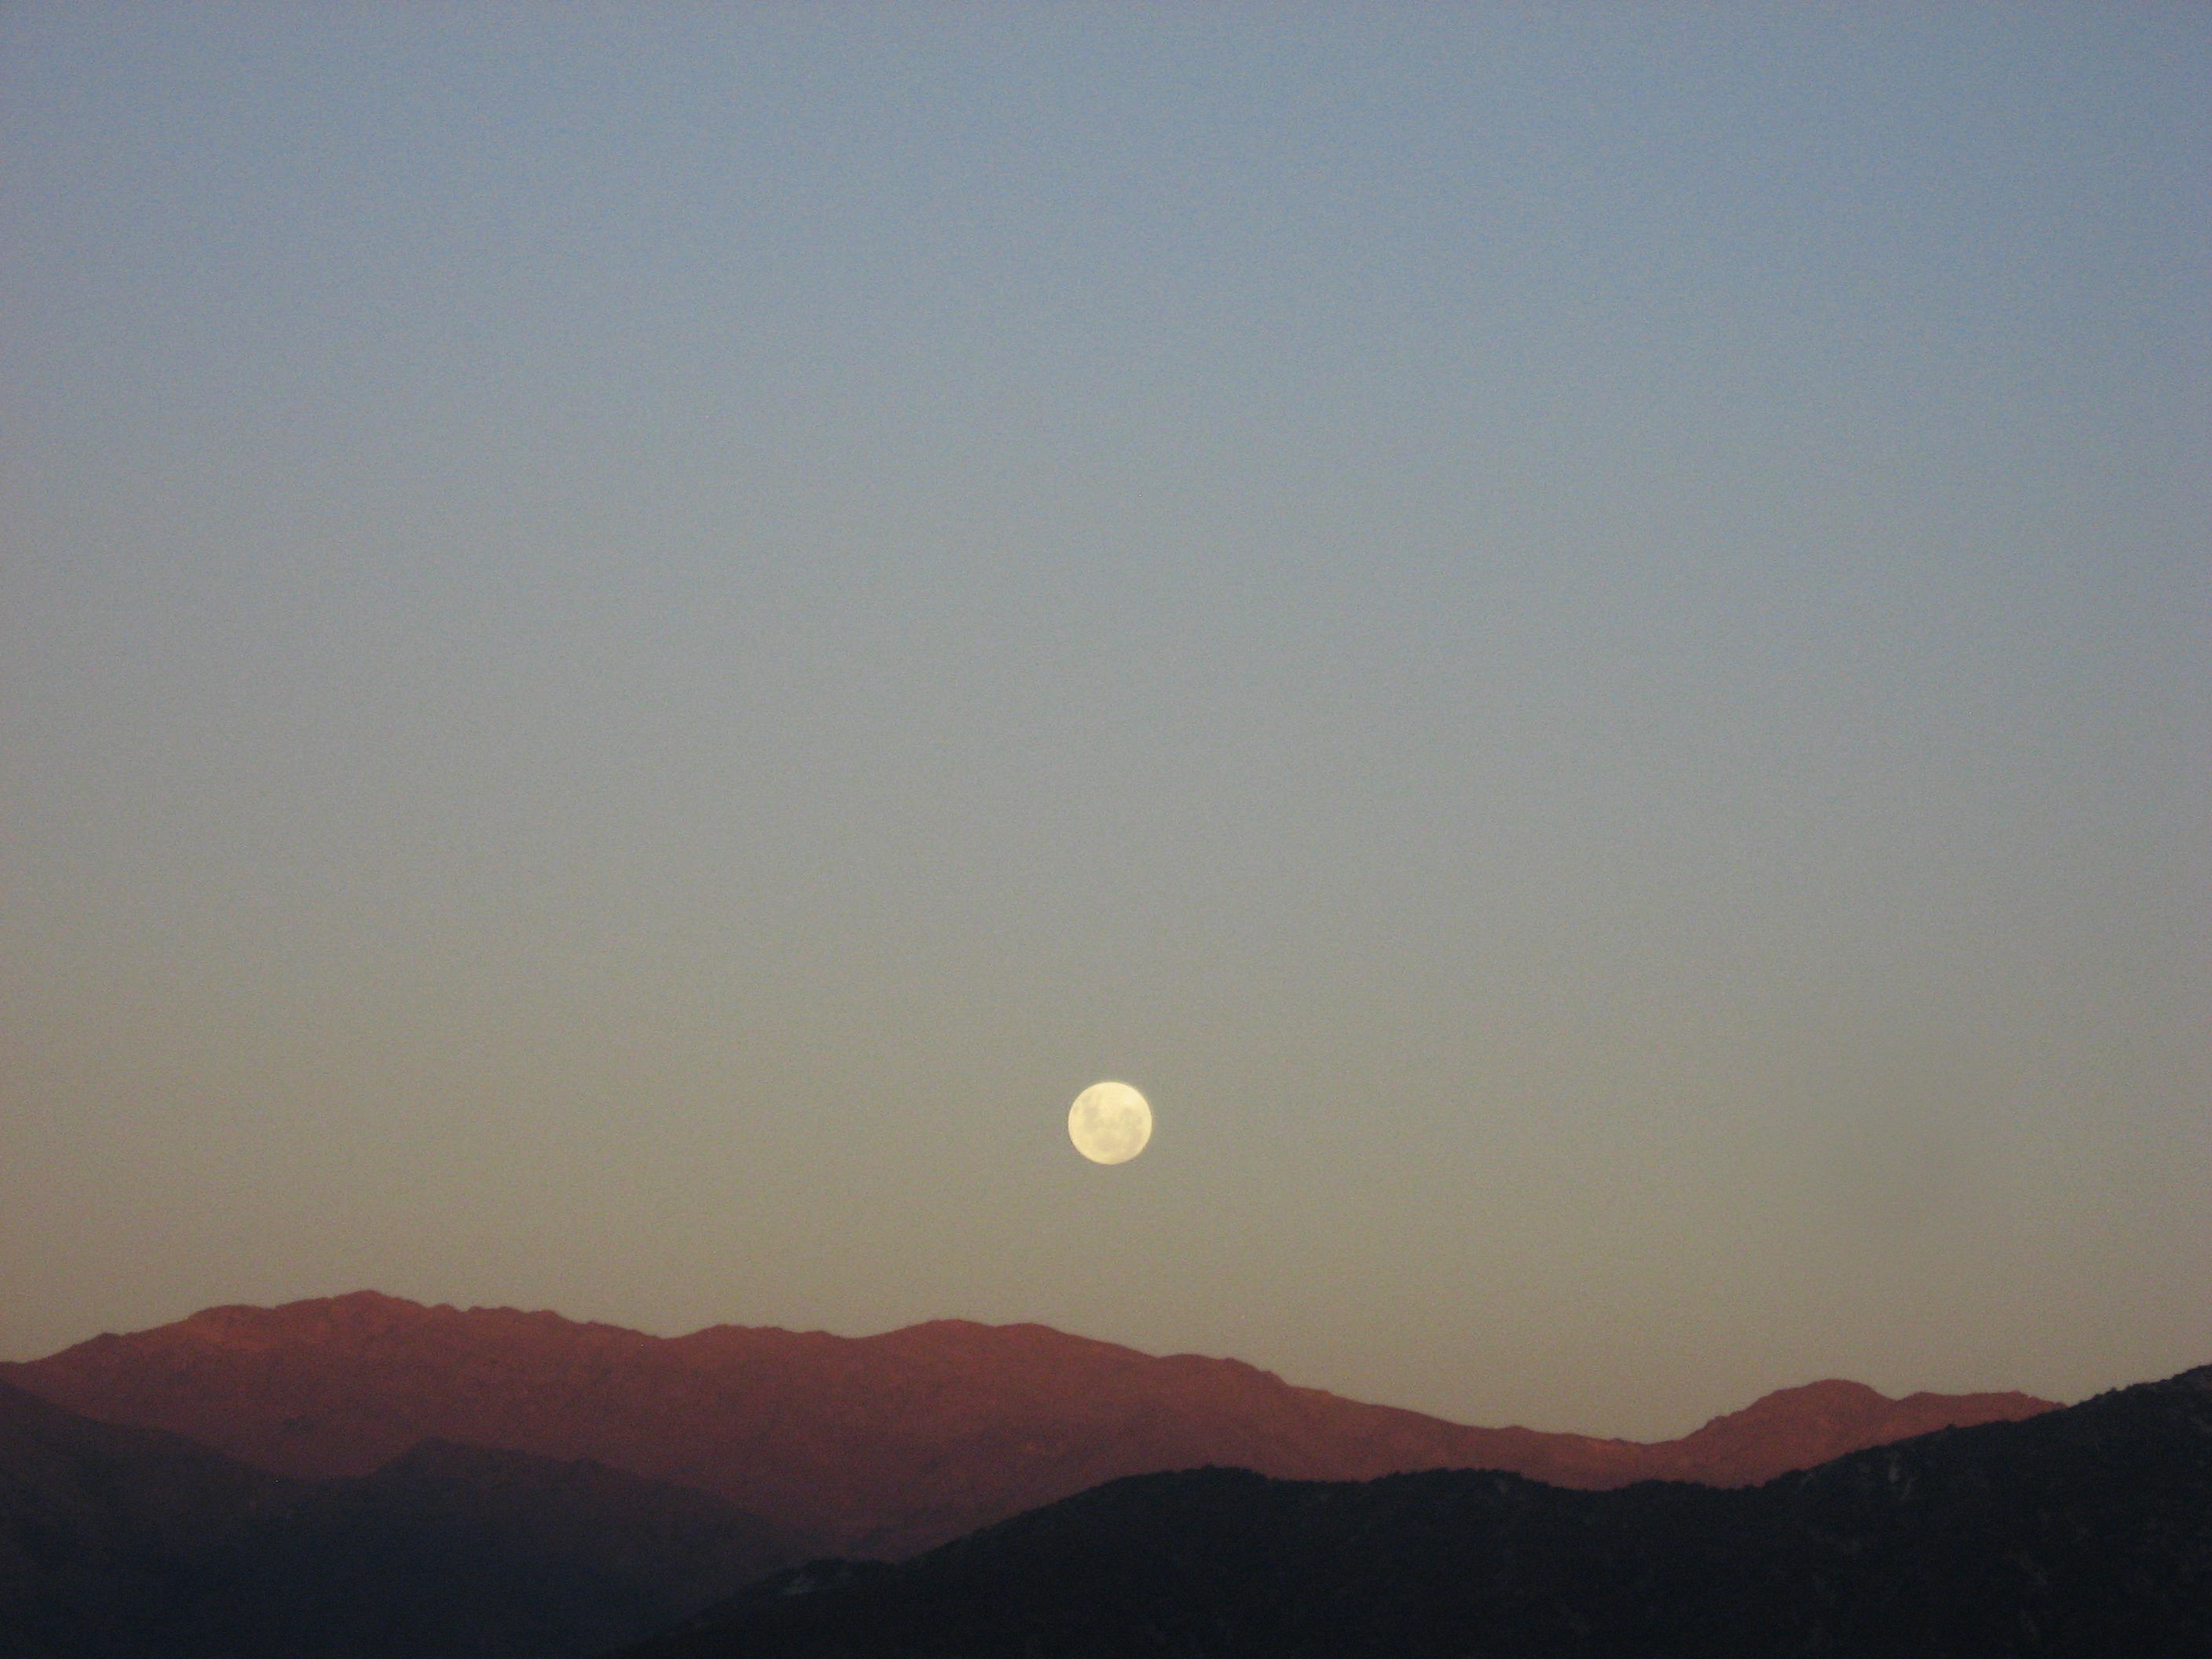
horizon, mountain, sky, sun, sunrise, sunset, sunlight, morning, hill, dawn, atmosphere, dusk, haze, astronomical object, atmospheric phenomenon, atmosphere of earth